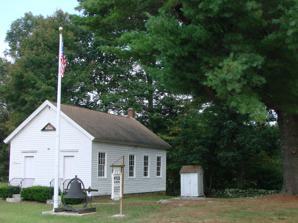
Building: Wylie School
Country: United States of America
Year built: 1850
United States historic place Wylie School U.S. National Register of Historic Places Show map of Connecticut Show map of the United States Location Junction of Ekonk Hill and Wylie School Roads, Voluntown, Connecticut Coordinates 41°36′34″N 71°50′38″W / 41.60944°N 71.84389°W / 41.60944; -71.84389 Area 0.3 acres (0.12 ha) Built 1856 ( 1856 ) NRHP reference No. 91001742 Added to NRHP December 19, 1991 Interior The Wylie School is a historic school building at Ekonk Hill Road and Wylie School Road in Voluntown , Connecticut .Built in 1856, this school was used by the town until 1939, and is its only surviving district school building.  It is now used as a meeting space and museum by the local historical society. The building was listed on the National Register of Historic Places on December 19, 1991. Description and history The Wylie School is located in a rural setting, at the northern corner of Ekonk Hill Road ( Connecticut Route 49 ) and Sandhill Road.  It is a small single-story wood-frame structure with a gable roof and clapboarded exterior.  Its main facade has two matching entrances, framed by simple molding and topped by a cornice.  The interior has two vestibules with closets between them, leading into a single large schoolroom with a raised section at the back.  The building's utilitarian appearance, which is largely devoid of period stylistic embellishments, was probably more typical of Connecticut's 19th-century district schools. The interior has been furnished to give the appearance it might have had in the 19th century, although the fixtures are not original.  The property includes a period privy. The school was built around 1855, on land given for the purpose by Henry Wylie, a local farmer.  The school served the northern part of Voluntown until its closure at the end of the school year in 1939.  From 1909, its teacher was Margaret Tanner, a teacher who served forty years in the school system, teaching several generations of children. See also National Register of Historic Places listings in New London County, Connecticut References